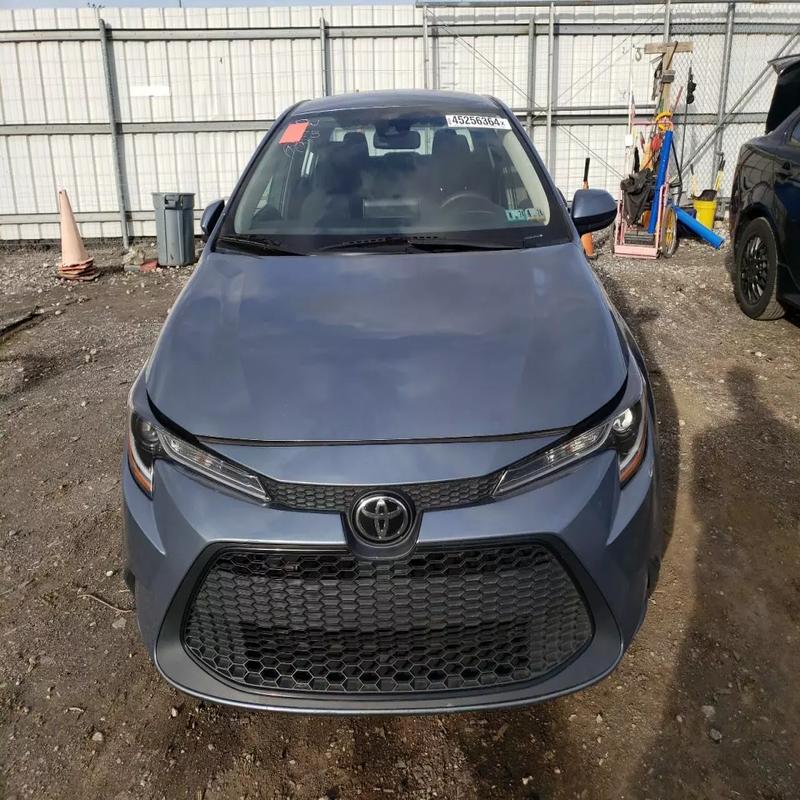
Aucun dommage détecté.
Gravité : aucun